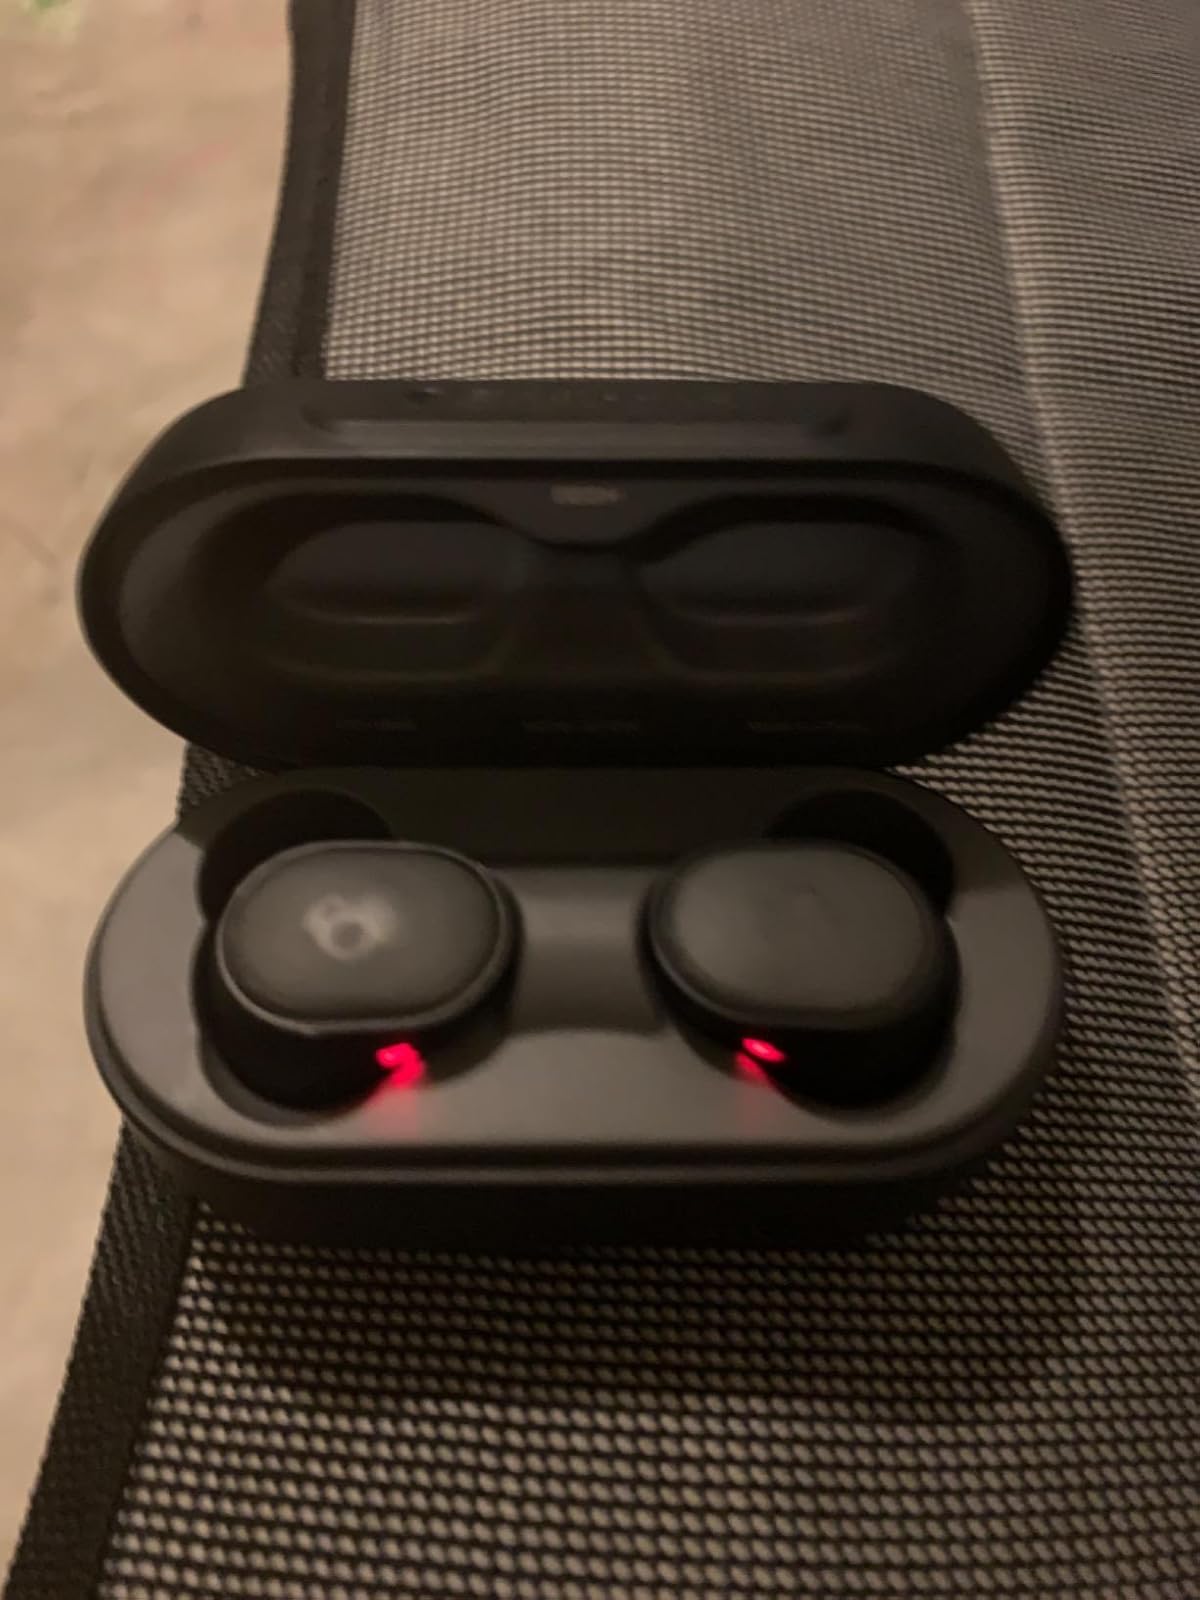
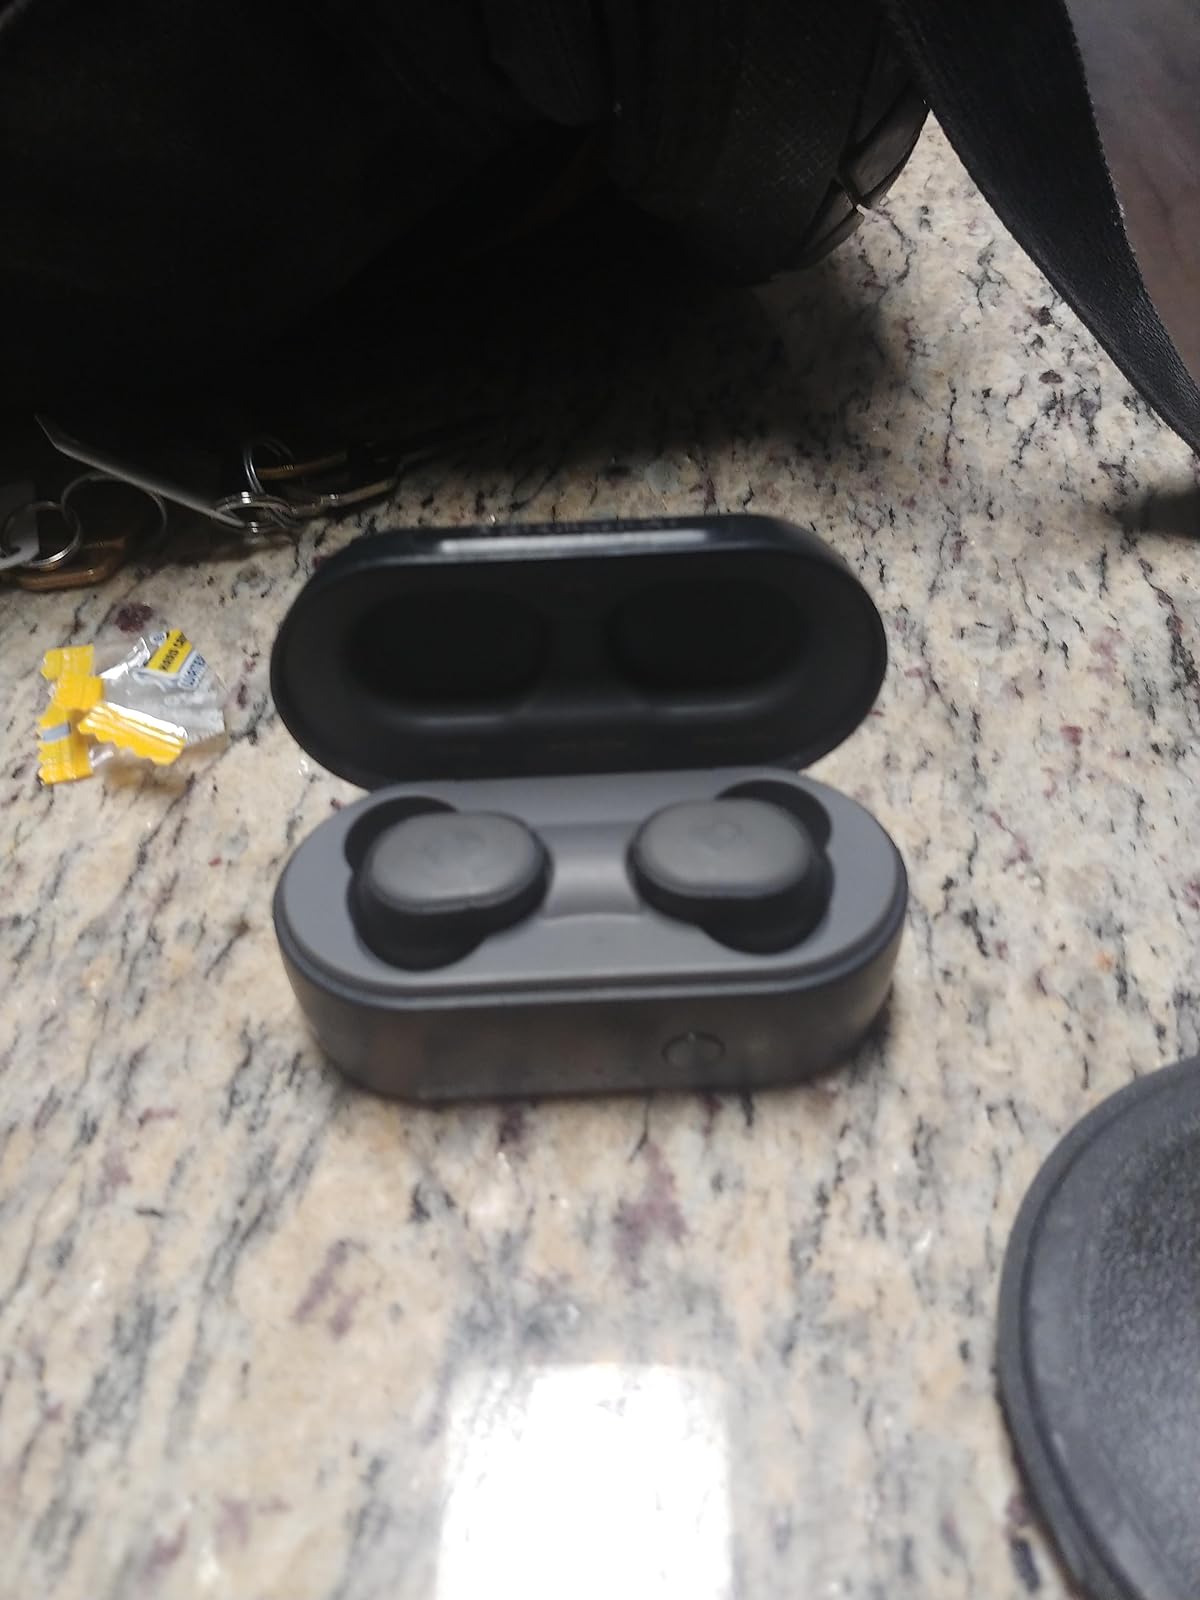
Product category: earbuds
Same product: yes